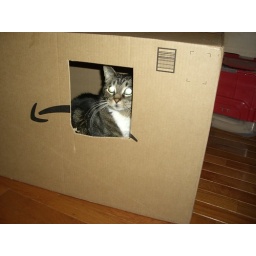
The cat in the box